Claire Wallace (broadcaster)

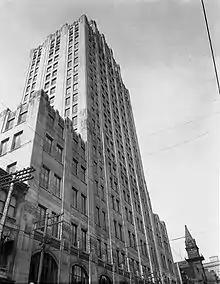
The "Toronto Star" building in the 1930s

In 1929, Wallace divorced her husband and turned to journalism as a source of income for herself and her son. For a while, she earned money by rewriting small pieces from urban newspapers and sending them to rural papers for $1 per story.